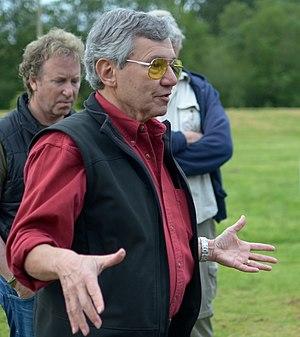
Bernie Krause est un musicien et enregistreur de paysages sonores détenteur d'un doctorat en bioacoustique à l'Union Institute & University de Cincinnati. Il est à l'origine du terme « biophonie » et a contribué à définir le concept d'écologie du paysage sonore. Avant de s'intéresser au paysage sonore, il avait produit plusieurs travaux dans le domaine de la musique électronique. Il a notamment aidé George Harrison à produire son album Electronic Sound en 1969.